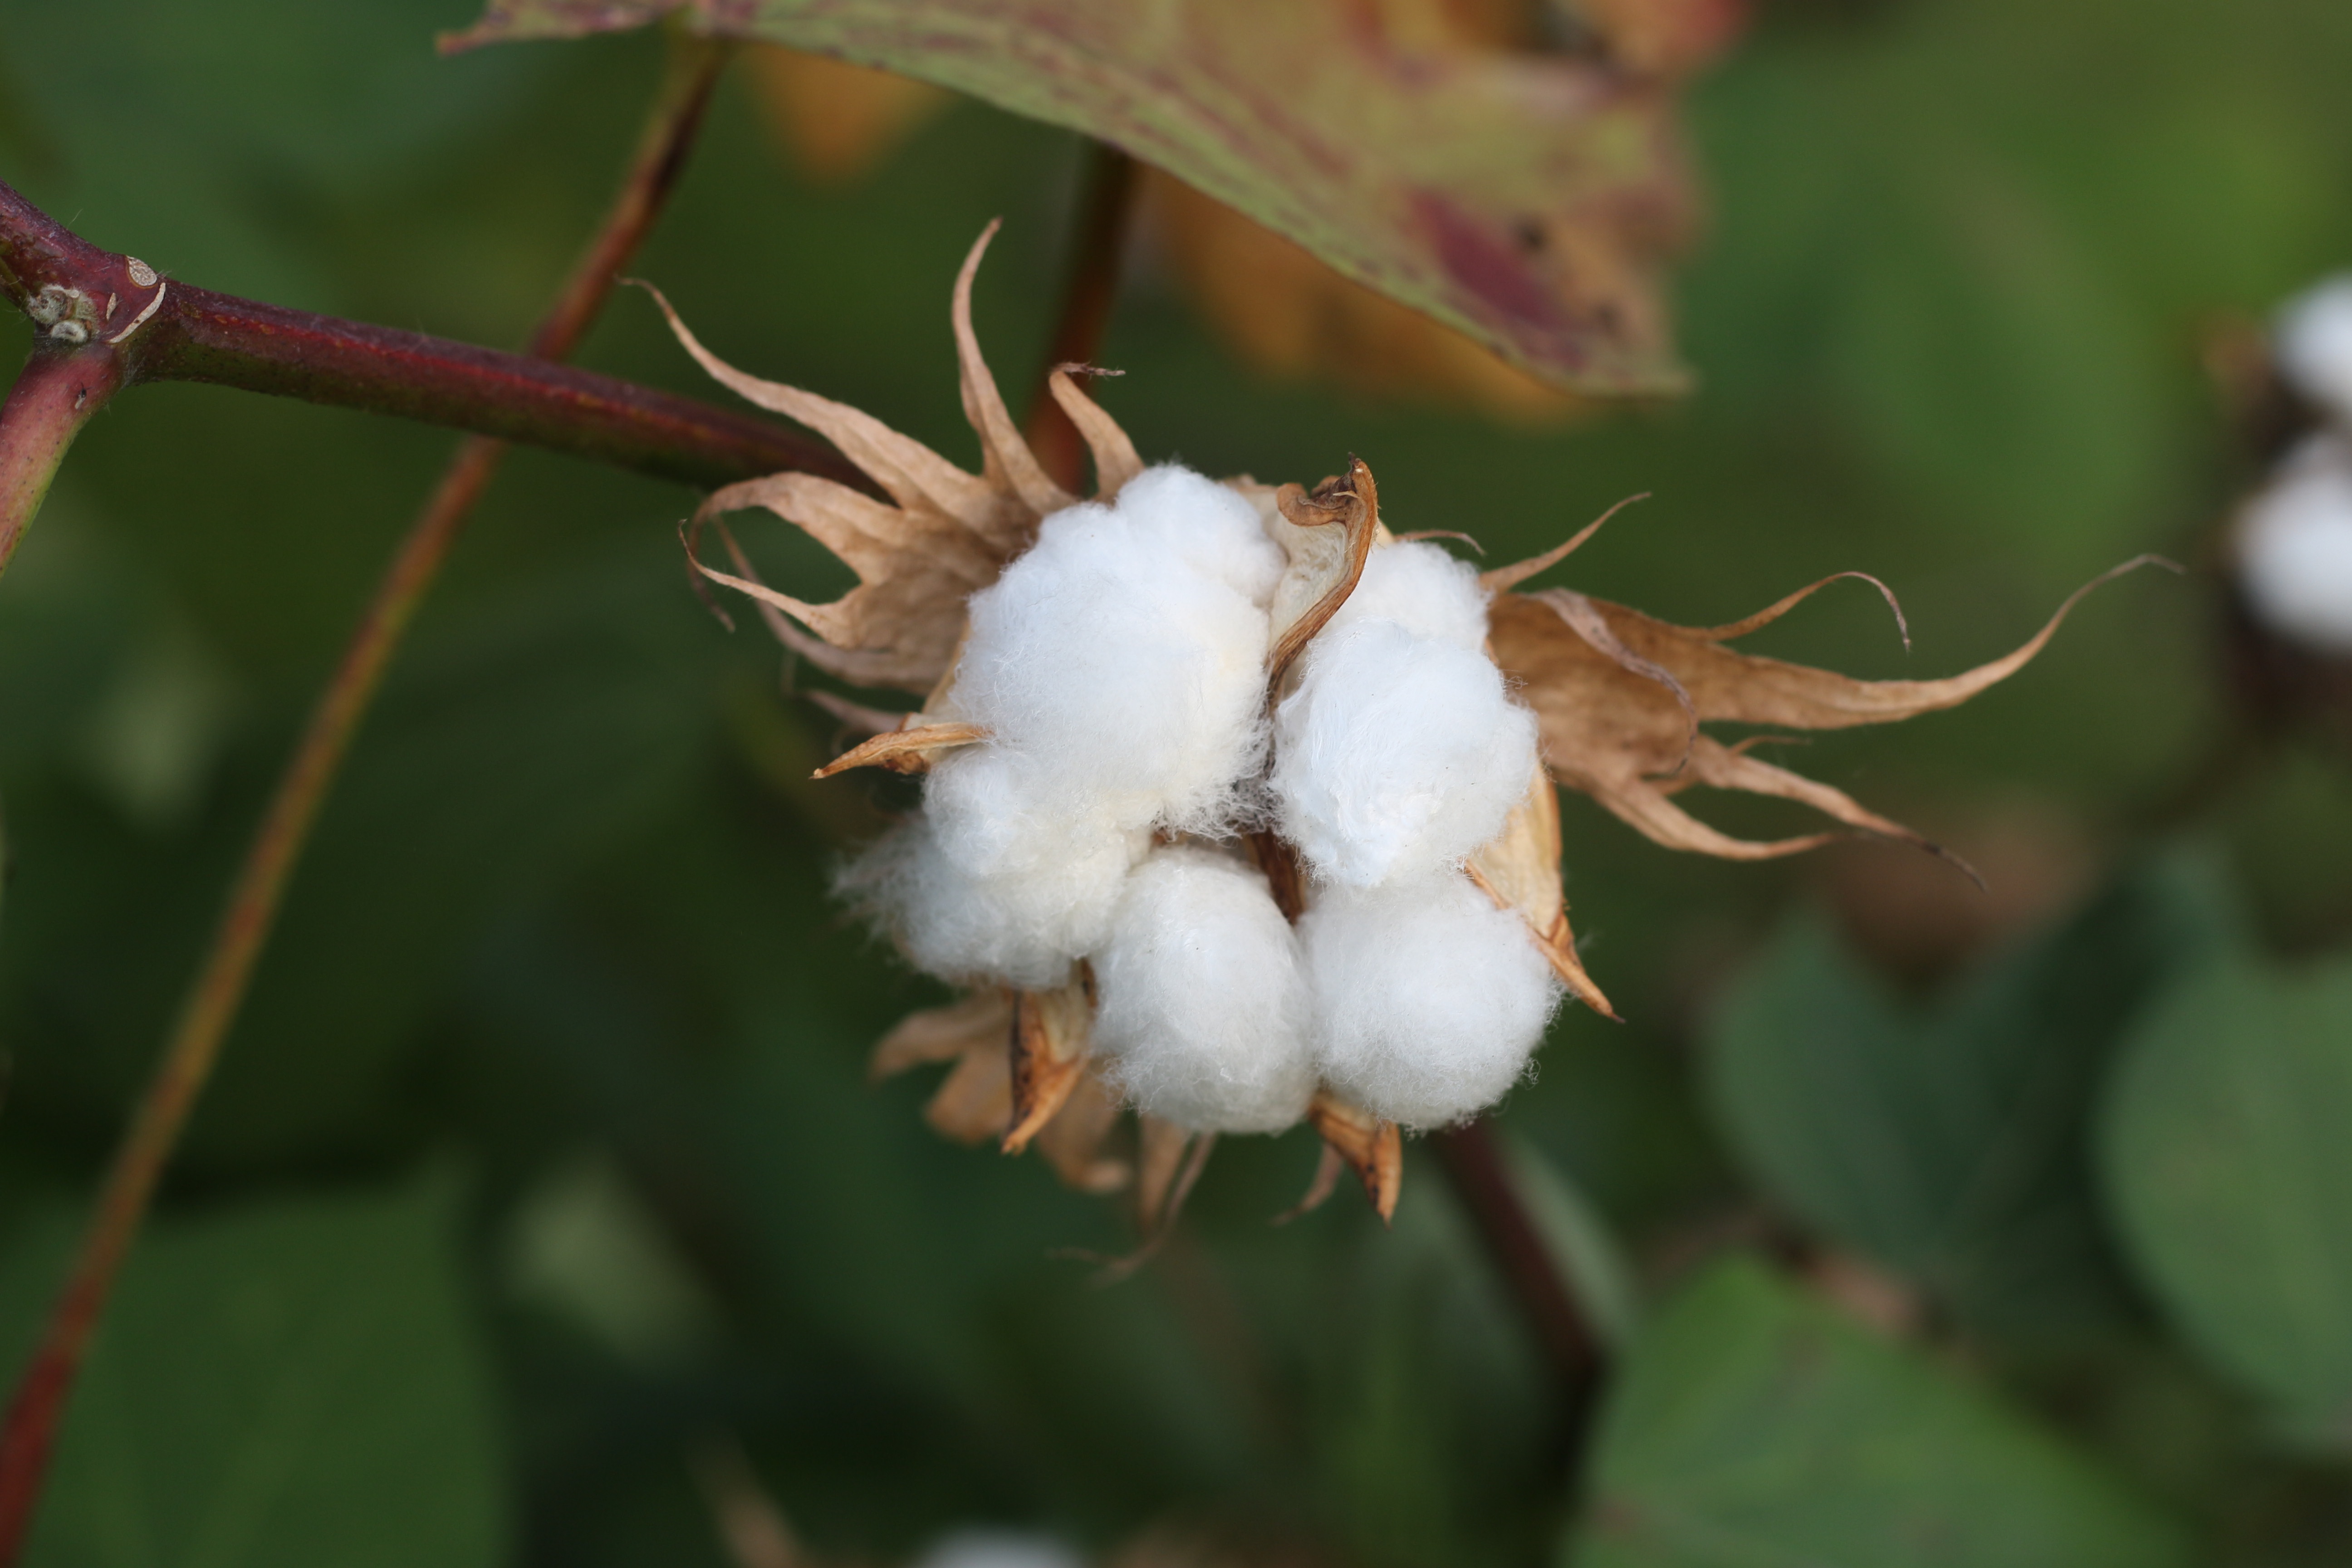
nature, branch, blossom, plant, fruit, leaf, flower, produce, botany, flora, fauna, wildflower, shrub, cotton, macro photography, flowering plant, open country, plant stem, land plant, thorns spines and prickles